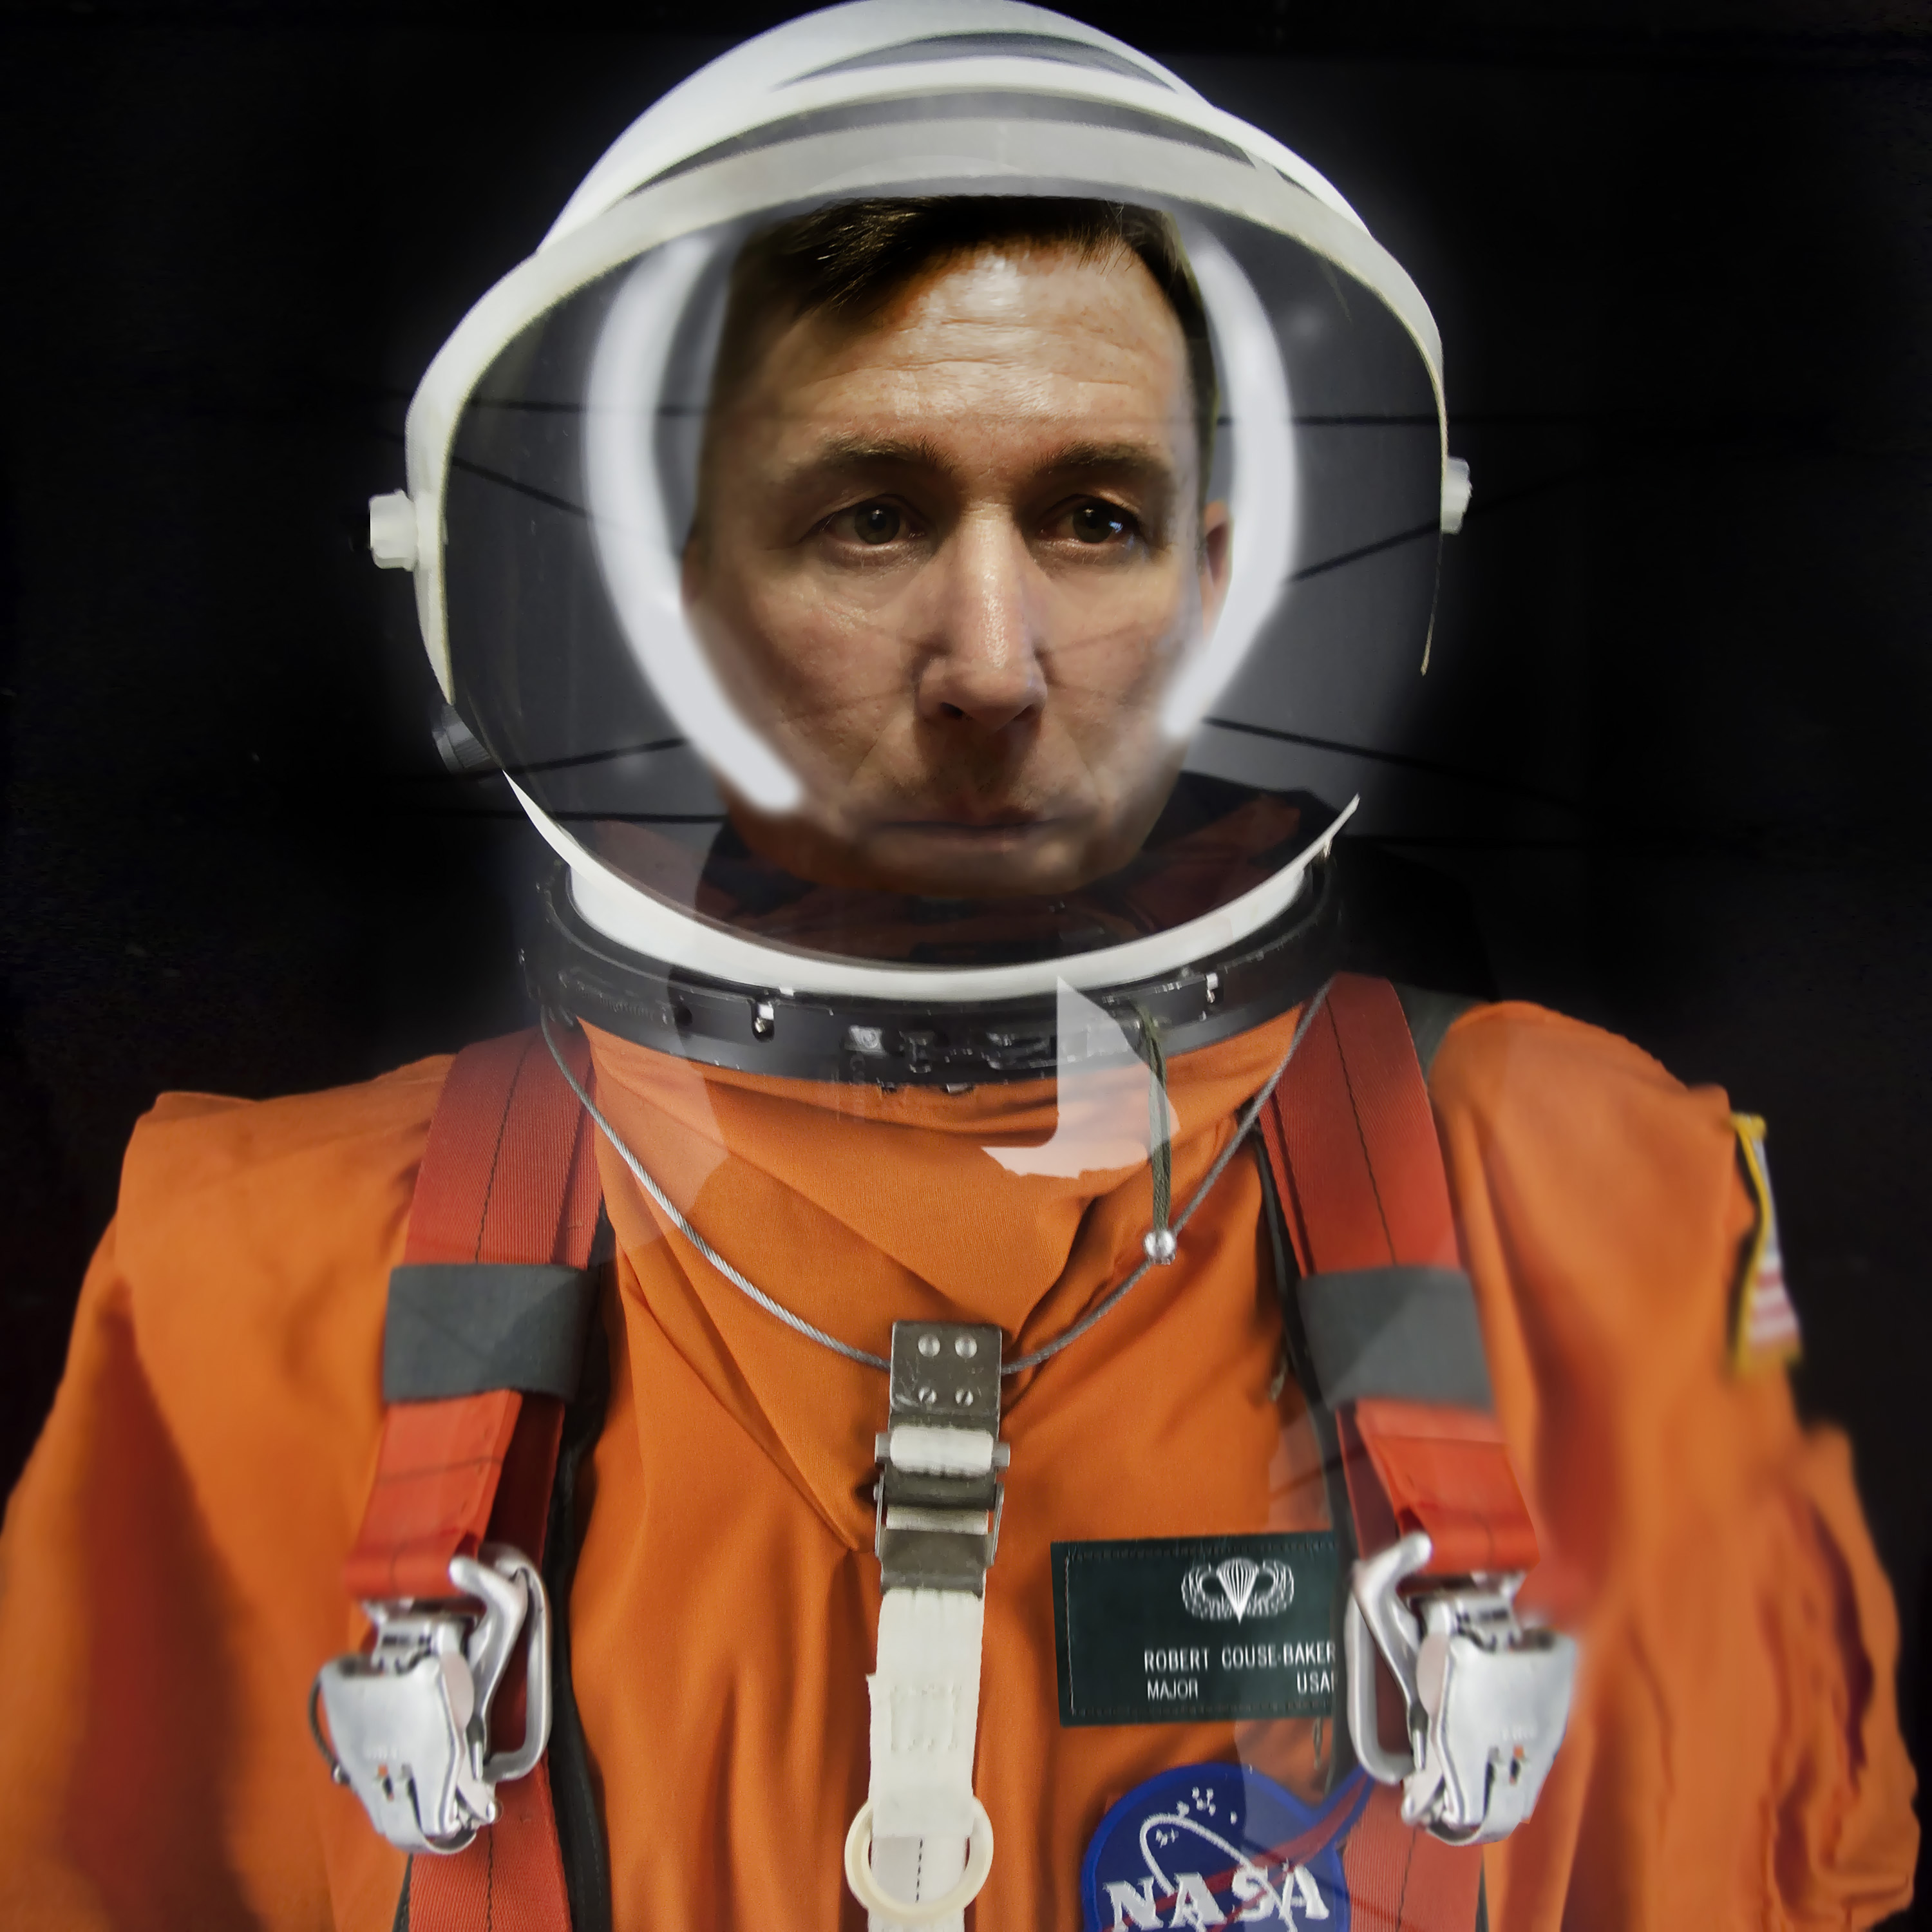
clothing, hockey protective equipment